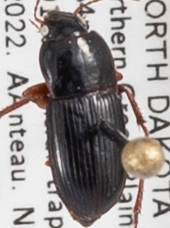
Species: Harpalus ventralis
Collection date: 2022-08-23 04:00:00
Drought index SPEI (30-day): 0.03
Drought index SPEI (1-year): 0.8
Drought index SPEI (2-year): -0.62